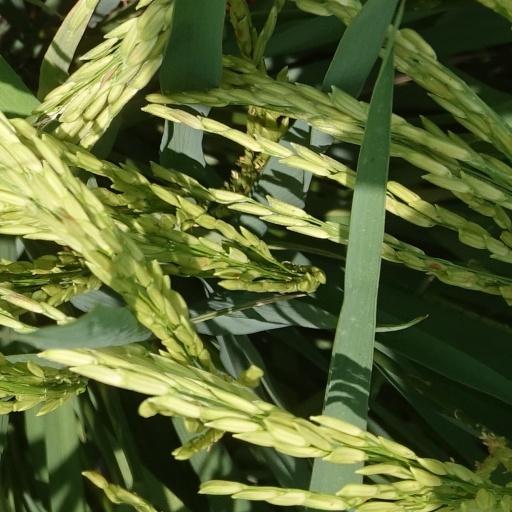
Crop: rice